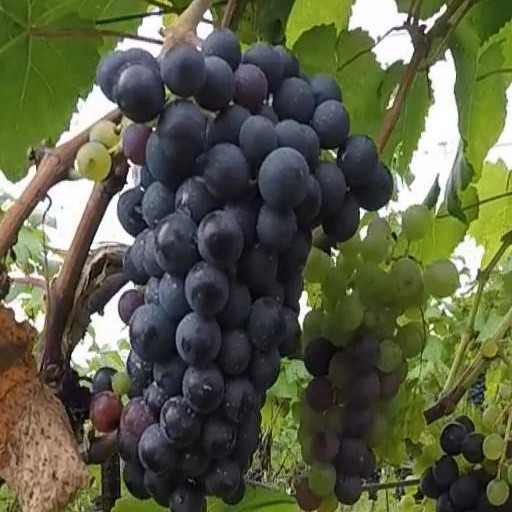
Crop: grape